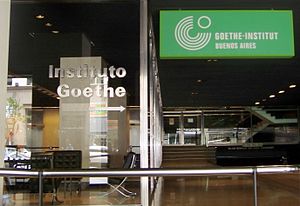
Goethe-instituttet / Danmark
Goethe-Instituttet er Forbundsrepublikken Tysklands kulturinstitut i udlandet. Hovedsædet er i München. Der er afdelinger 13 tyske byer og 134 afdelinger i 82 lande.